Desert Reconnaissance Battalion

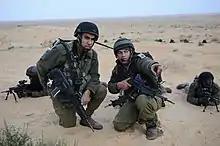
Two DRB members pictured on an exercise, 2012

The Desert Reconnaissance Battalion (DRB), also known as Unit 585, was one of three ethnic minority units in the Israel Defense Forces (IDF). The others are the Sword Battalion for the Druze and the Bedouin Trackers. The Sword Battalion has since been disbanded.